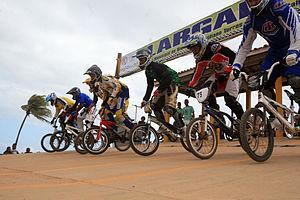
Le BMX est un sport extrême cycliste, physique, technique et spectaculaire. Il est divisé en deux catégories : la Race où les rideurs font la course, et le Freestyle où les rideurs font des figures. Les pratiquants de ce sport sont nommés pilotes, bicrosseurs, riders.